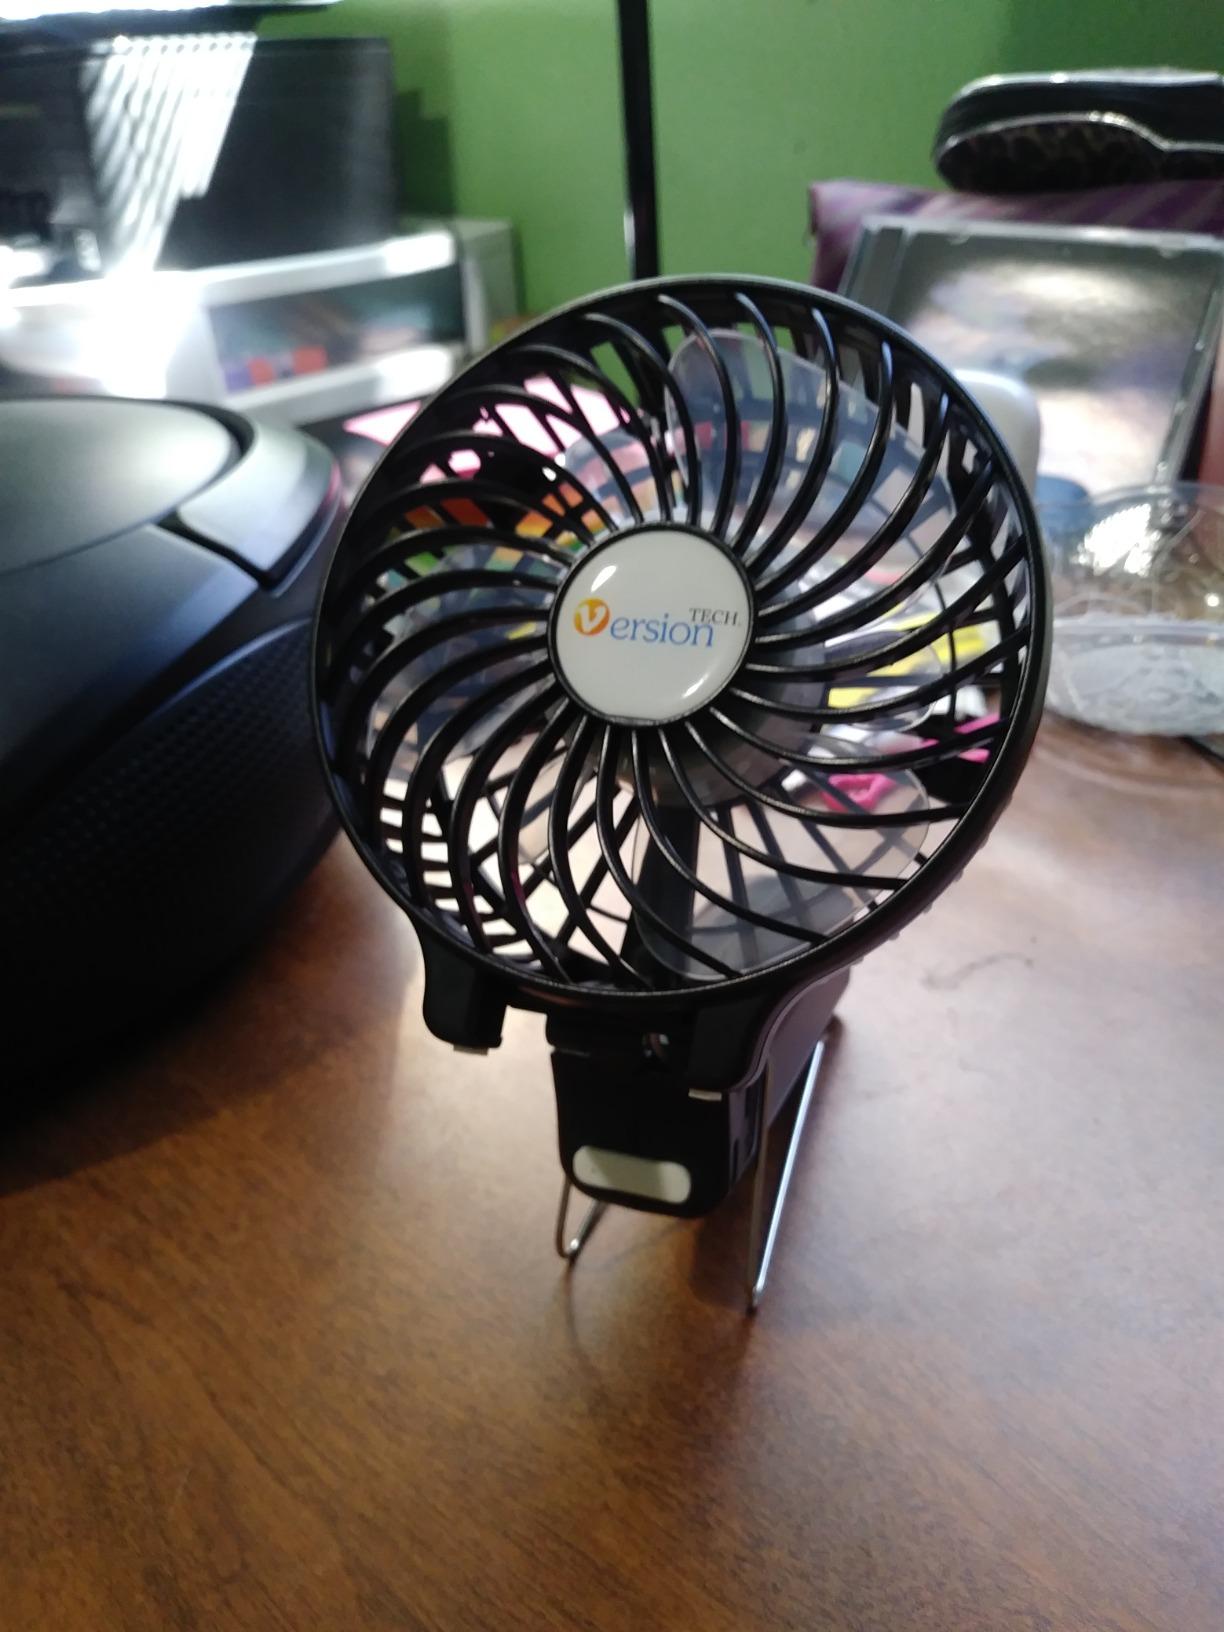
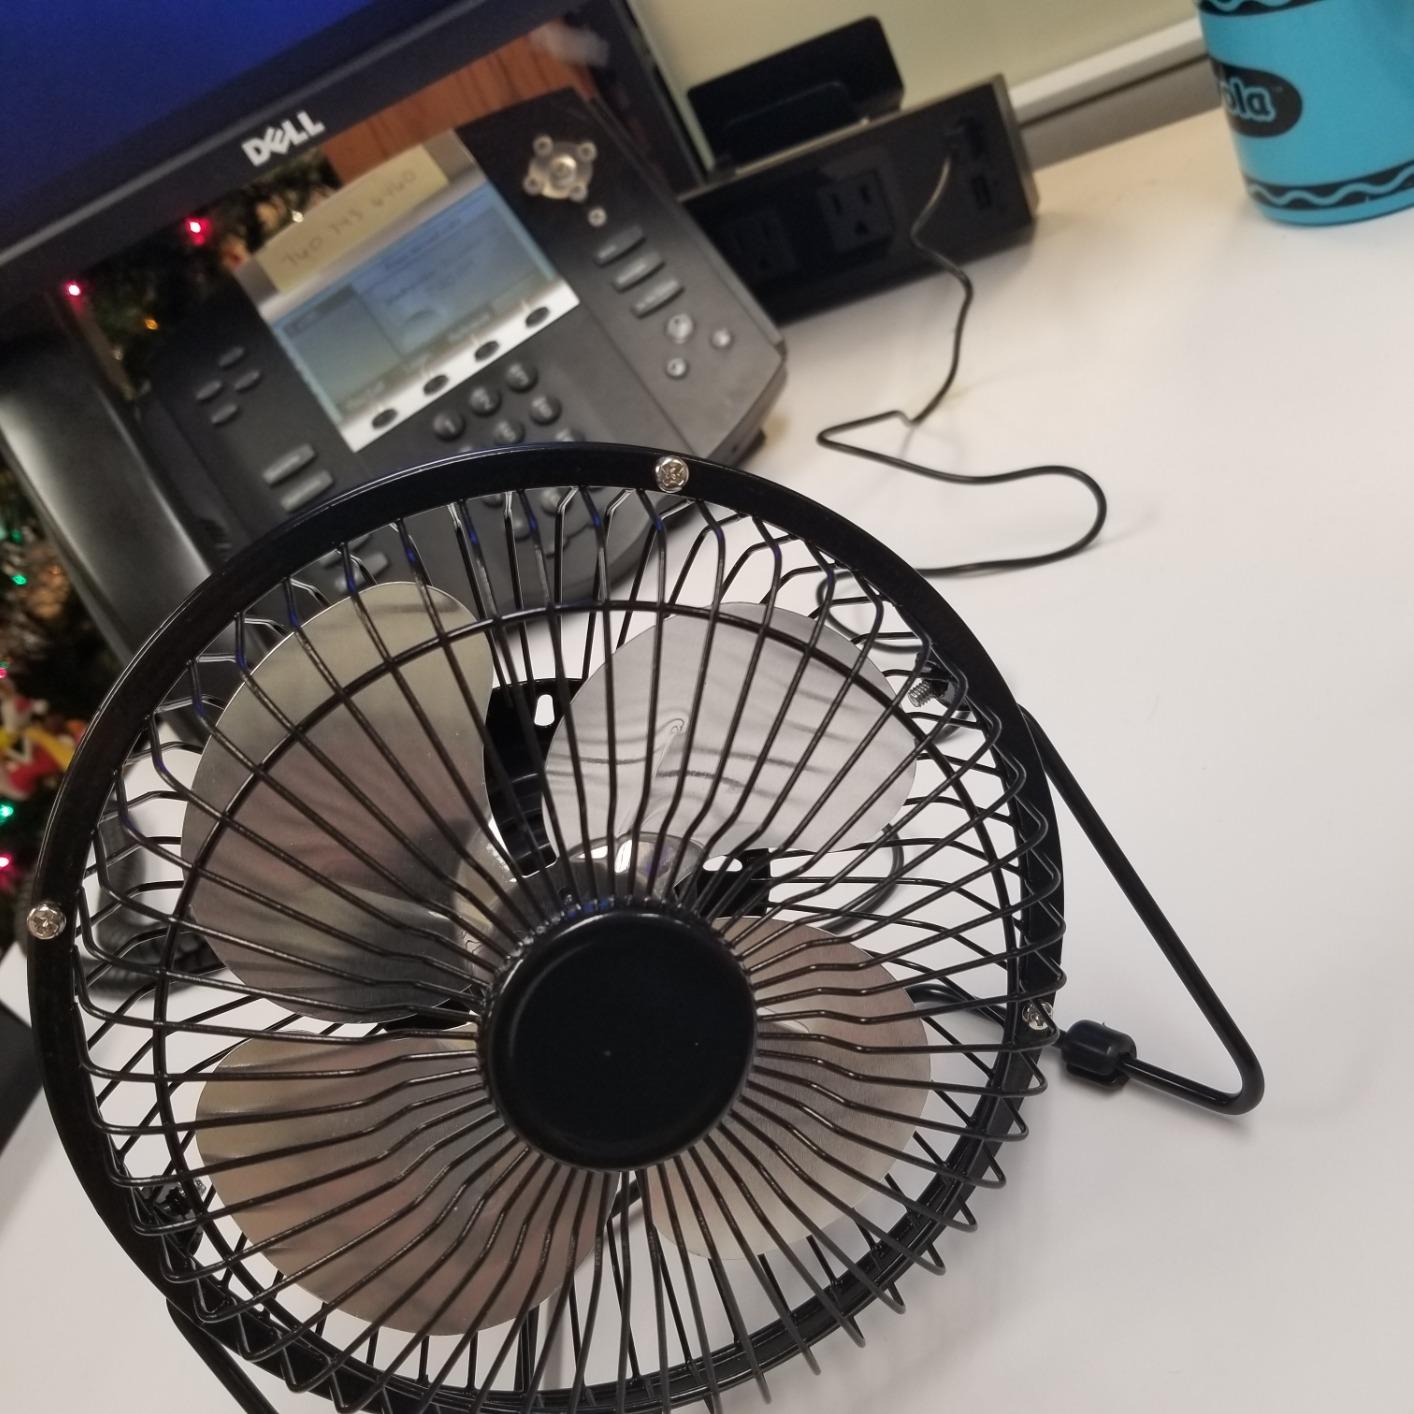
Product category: fan
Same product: no